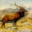
Label: deer